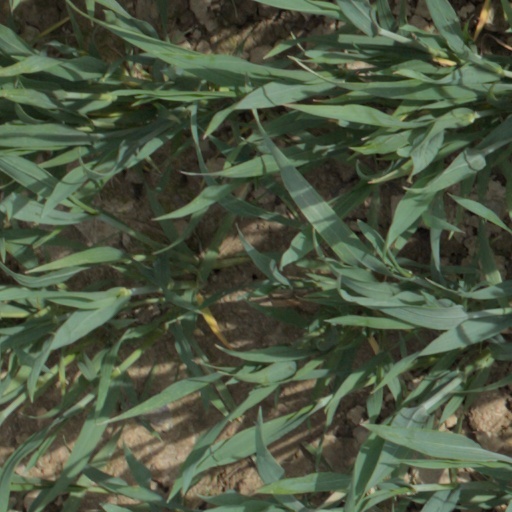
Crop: wheat